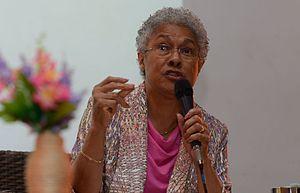
Patricia Hill Collins est professeure de Sociologie de l'Université du Maryland, College Park. Elle est aussi l'ex-chef du Département d'Études afro-américaines à l' Université de Cincinnati et ex-présidente du Conseil de l'American Sociological Association. Collins a été la 100e présidente de l'ASA et la première femme afro-américaine à occuper le poste.